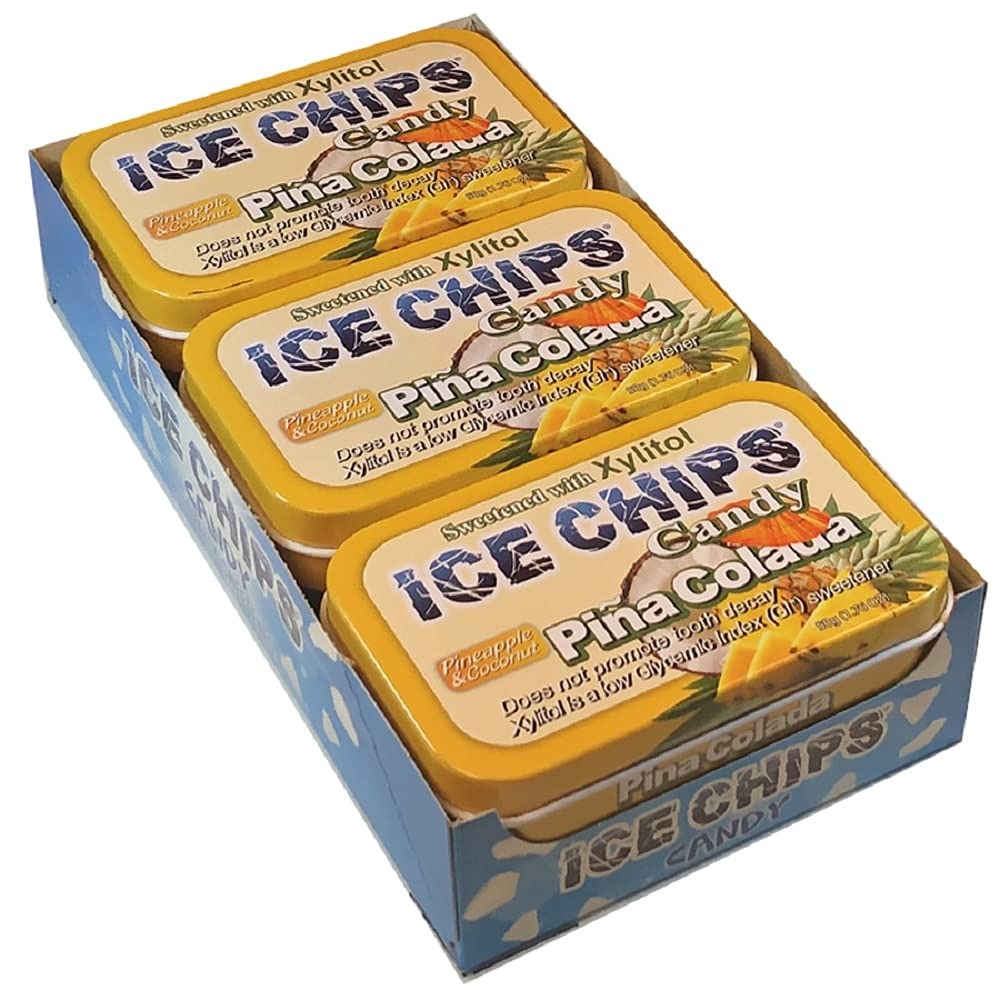
Item Name: ICE CHIPS Xylitol Candy Tins (Pina Colada, 6 Pack) - Includes BAND as shown
Bullet Point 1: ICE CHIPS CANDY is a Registered Trademark. NEW TIN DESIGN; Includes ICE CHIPS BAND for your Tin (1.76 ounce)
Bullet Point 2: NATURALLY SWEETENED with Xylitol. A Delicious Treat for Diabetics as it Does NOT Impact Insulin Levels
Bullet Point 3: STRENGTHENS TEETH and Reduces Growth of Dental Plaque
Bullet Point 4: RELIEVES DRY MOUTH by Stimulating Saliva Flow and Helps Freshen Breath
Bullet Point 5: KETO FRIENDLY - Low Carb, Vegan, No Sugar, Soy, Wheat, Dairy, or Gluten
Product Description: Ice Chips candies, while healthy, sugar-free, and safe for diabetics, are nothing like healthful candy you have tried in the past. They burst with flavor and grab your attention. Healthy has never been as much fun as it is with “The Good for You Candy...” Enjoy Ice Chips throughout your day to keep breath fresh, and teeth healthier! Allow Ice Chips to dissolve slowly in mouth, coating teeth. Dentists recommend four to eight servings a day to receive full oral health benefits of Xylitol.
Value: 5.28
Unit: Ounce

Price: 35.4